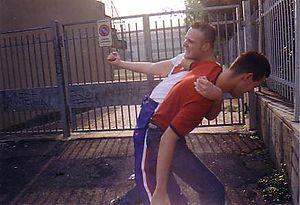
Le combat de rue est un type de close-combat qui se déroule en public, entre deux personnes ou des groupes de personnes.
La formation d'impression est le processus psychologique permettant à un individu de se former une impression globale des capacités et de la personnalité d'autrui. Pour se former une impression, il est possible de se baser sur des informations propres à l'individu ou à son groupe d'appartenance, c'est-à-dire catégorielles.